Tie (cavity wall)

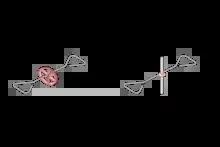
partially-filled Cavity wall ties

Due to its materiality of the tie, its corrosion is related to the extent of the exposure at acidic substances. The major factors of the corrosion are: